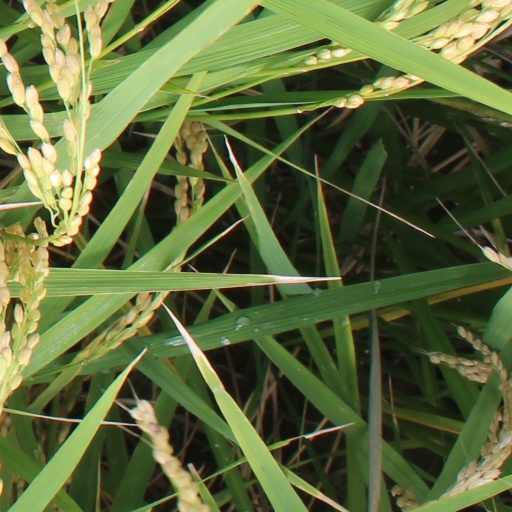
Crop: rice